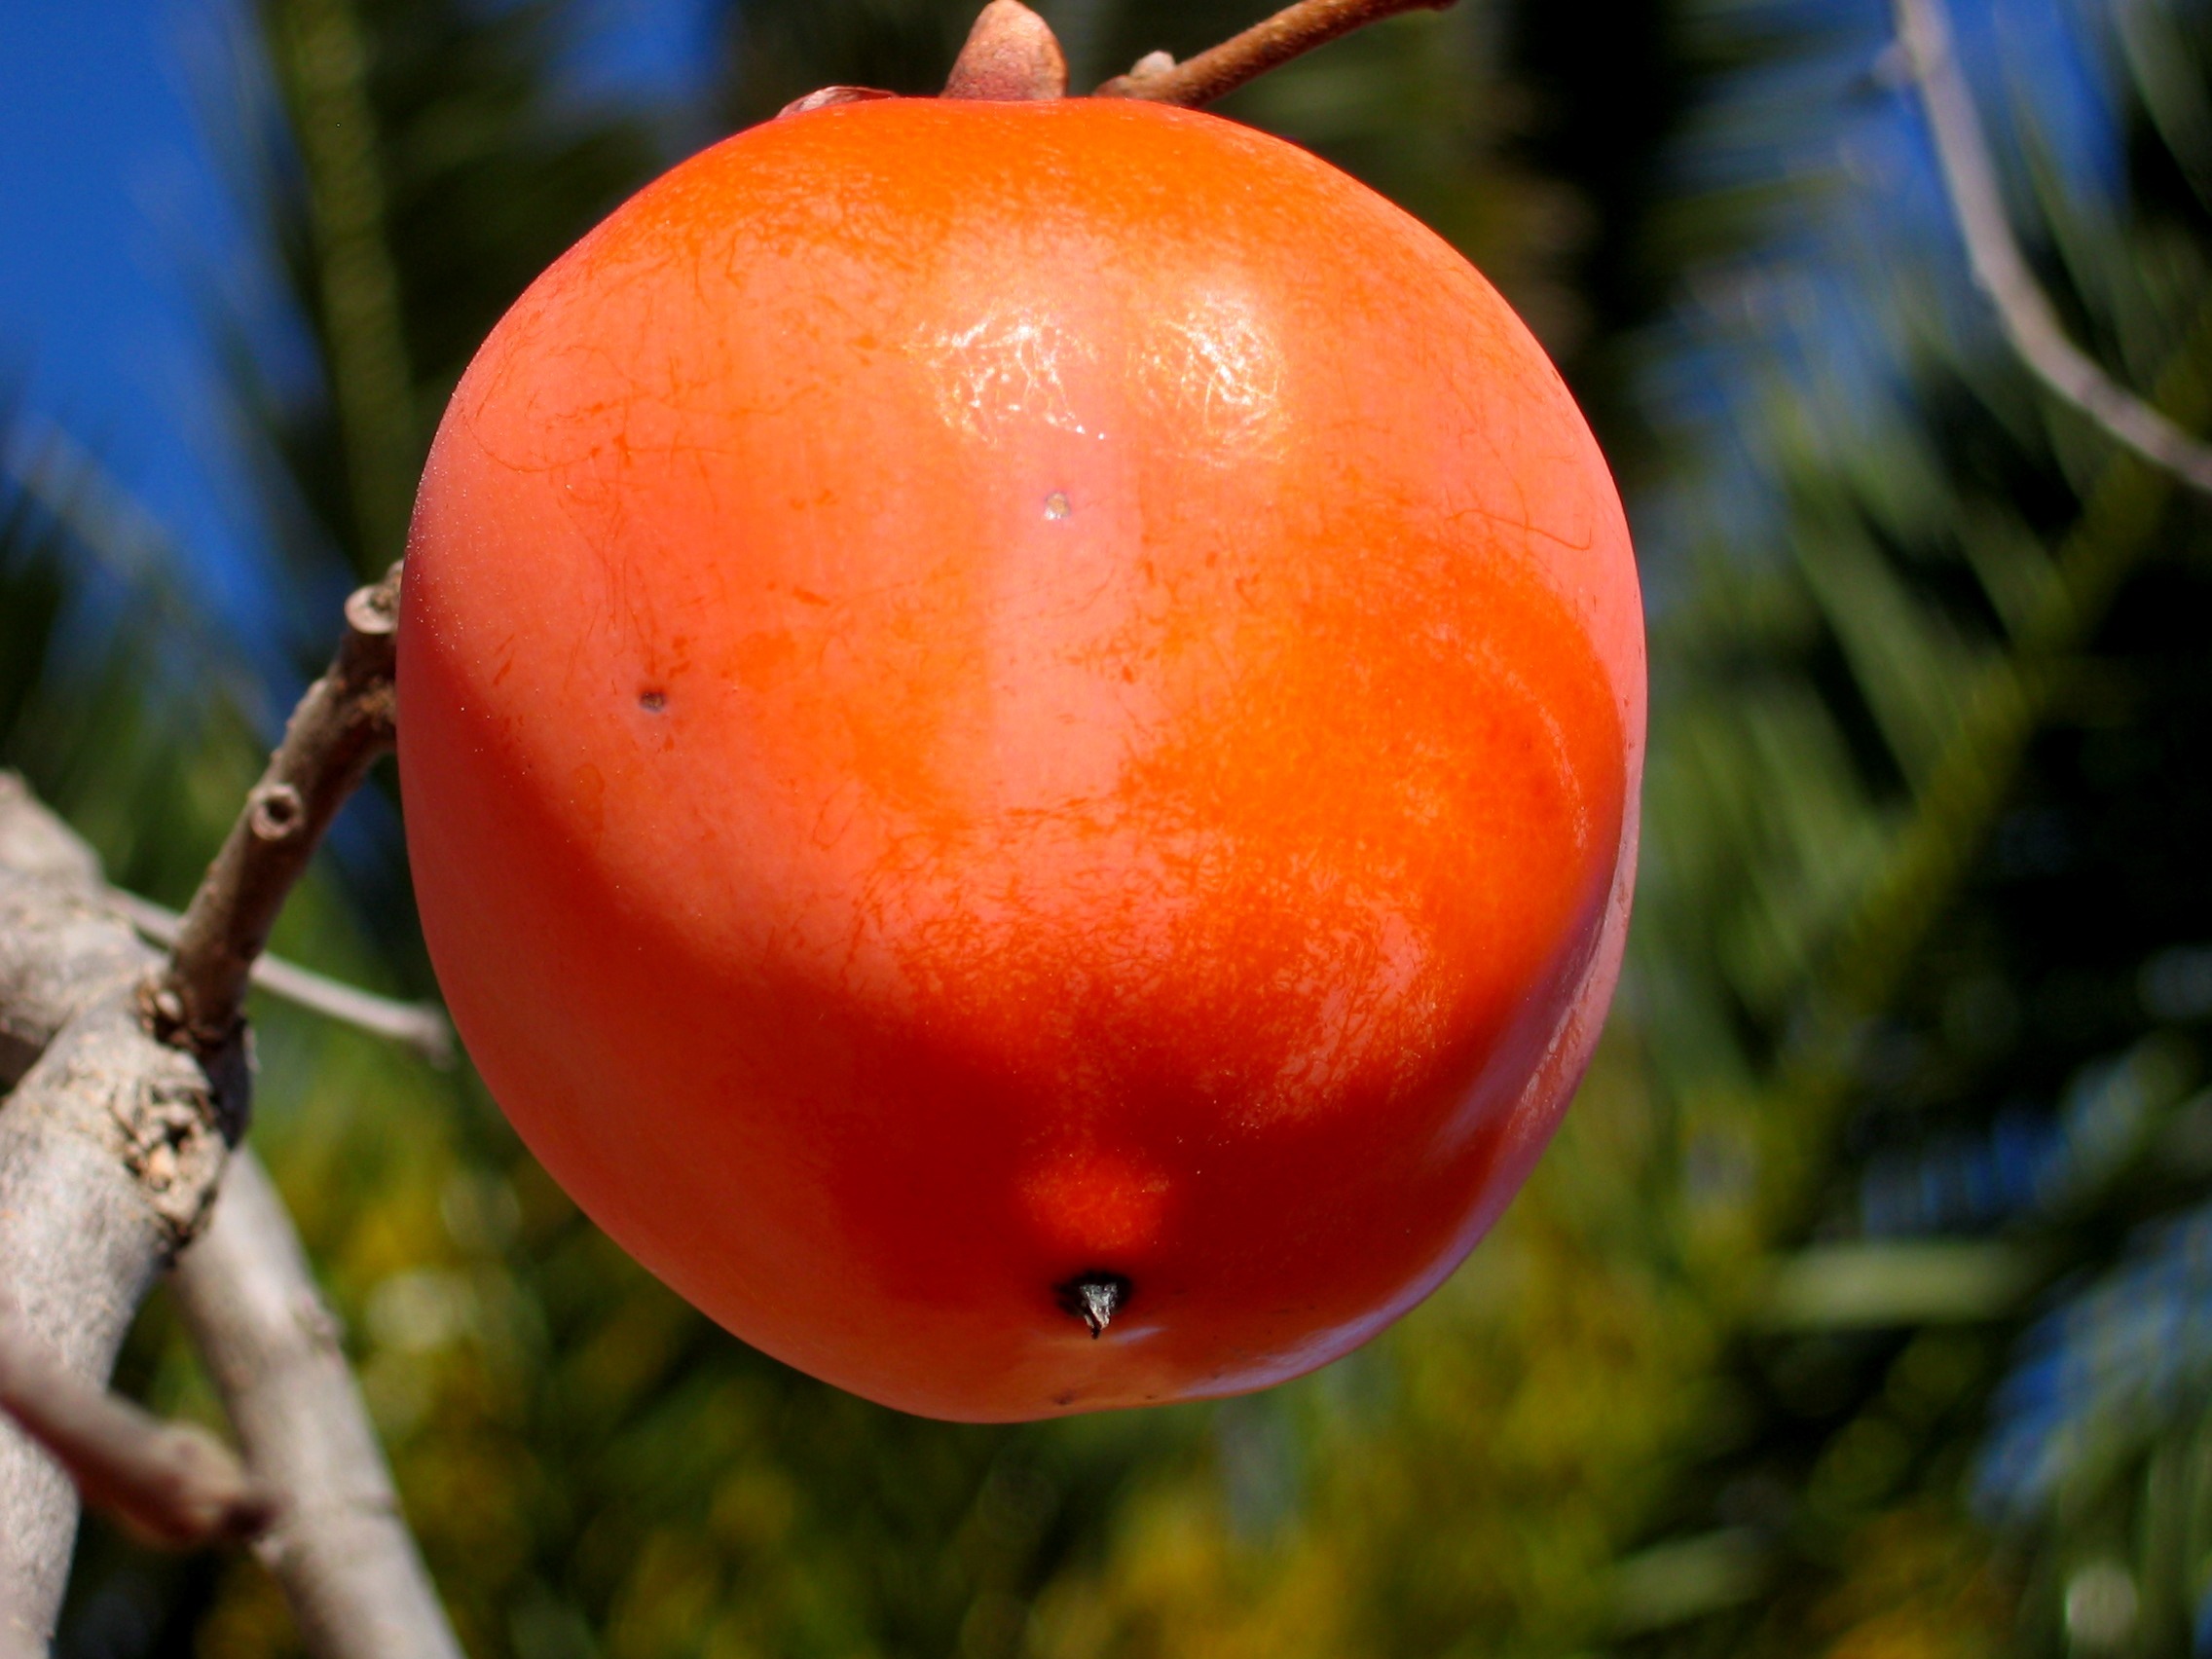
tree, nature, branch, plant, fruit, flower, food, red, produce, vegetable, macro, autumn, flora, tomato, close up, persimmon, kaki, diospyros, rose hip, macro photography, flowering plant, cloudberry, land plant, potato and tomato genus, ebony trees and persimmons